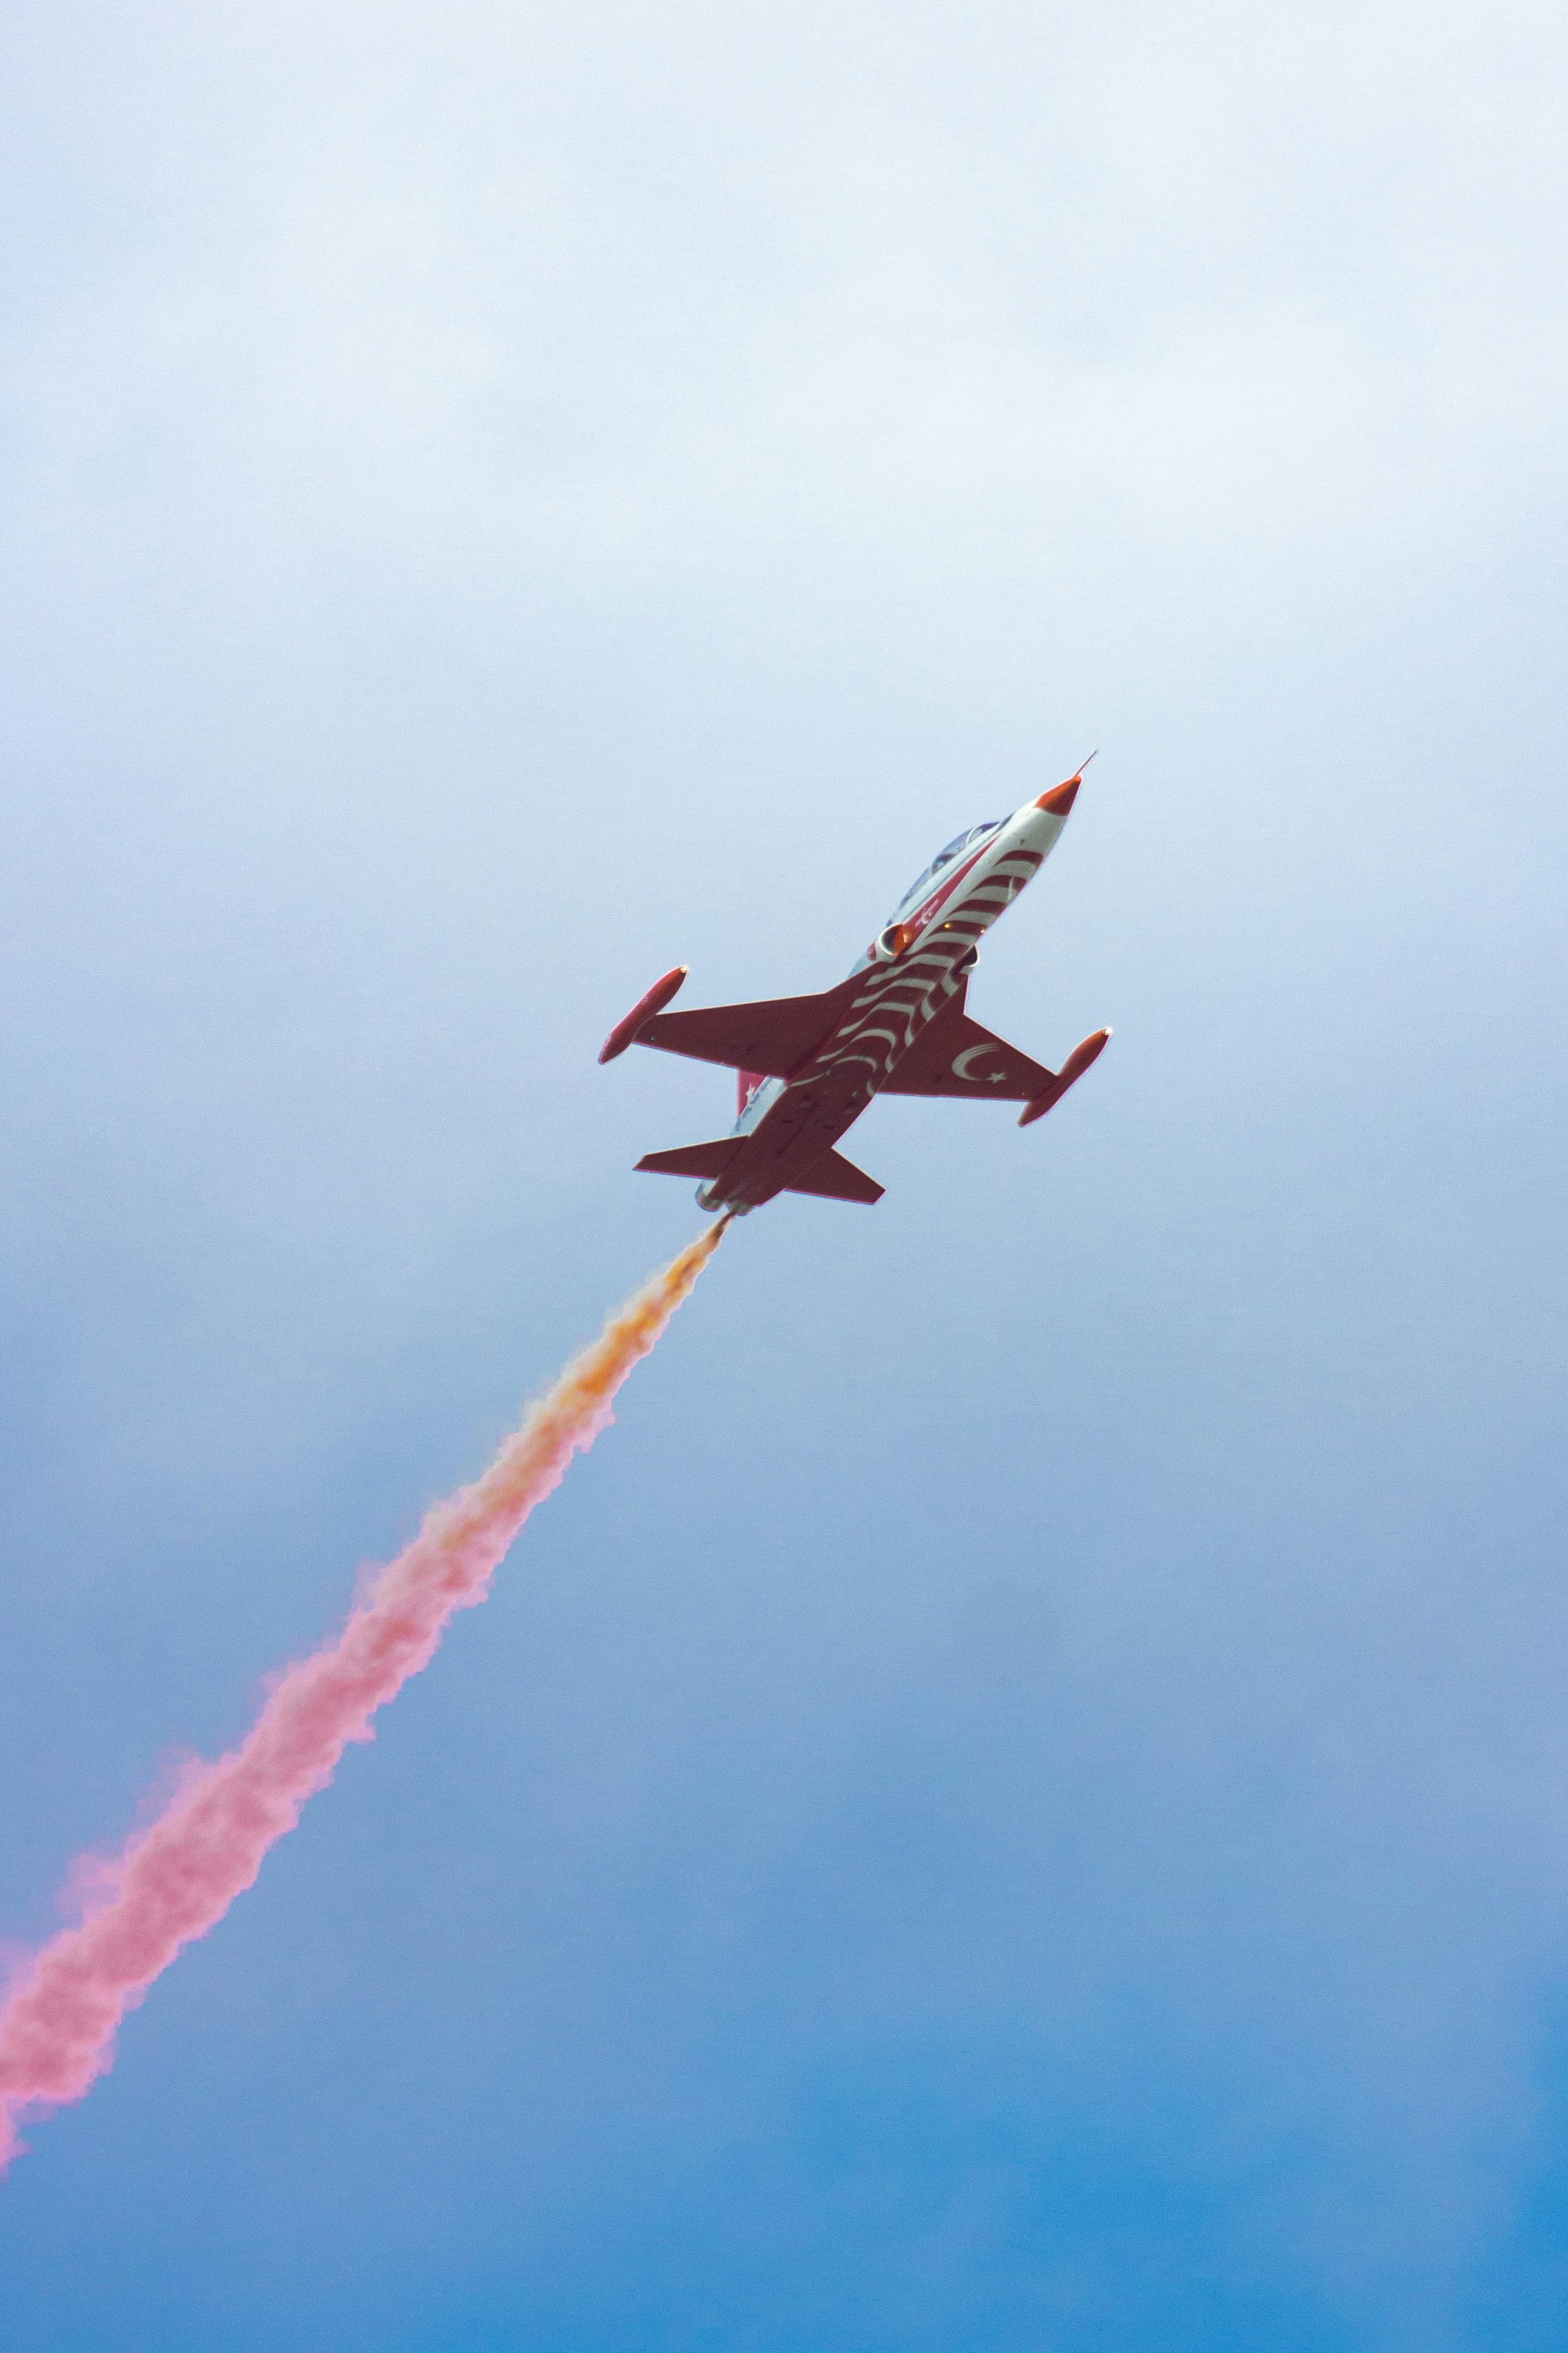
aircraft, cloud, sky, vehicle, airplane, aviation, monoplane, aerobatics, aerospace manufacturer, air travel, flap, fighter aircraft, wing, jet aircraft, tire, military aircraft, airline, travel, general aviation, event, air racing, aerospace engineering, air sports, supersonic aircraft, air show, fin, flight, ground attack aircraft, electric blue, public event, trainer, cumulus, air force, airliner